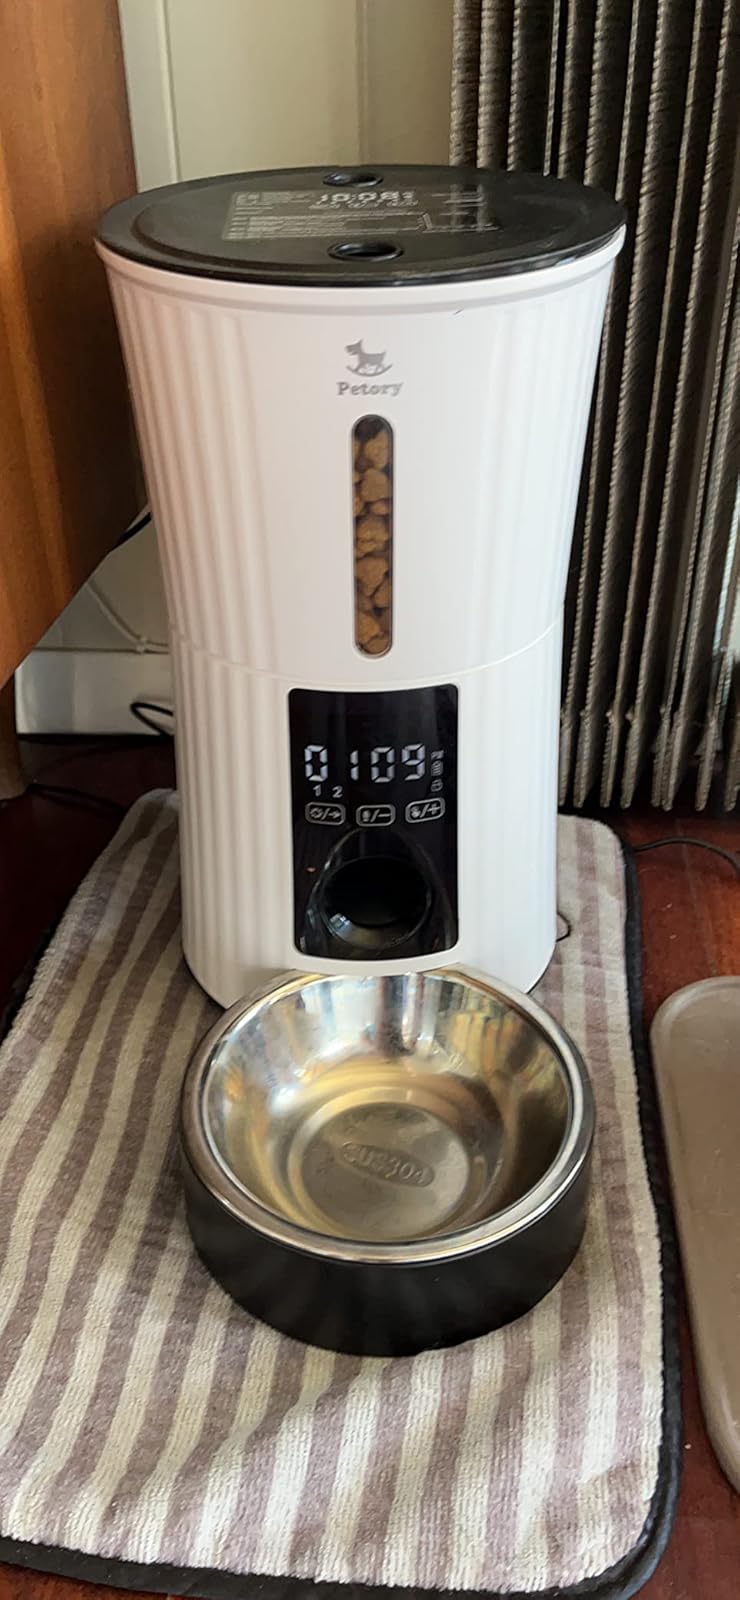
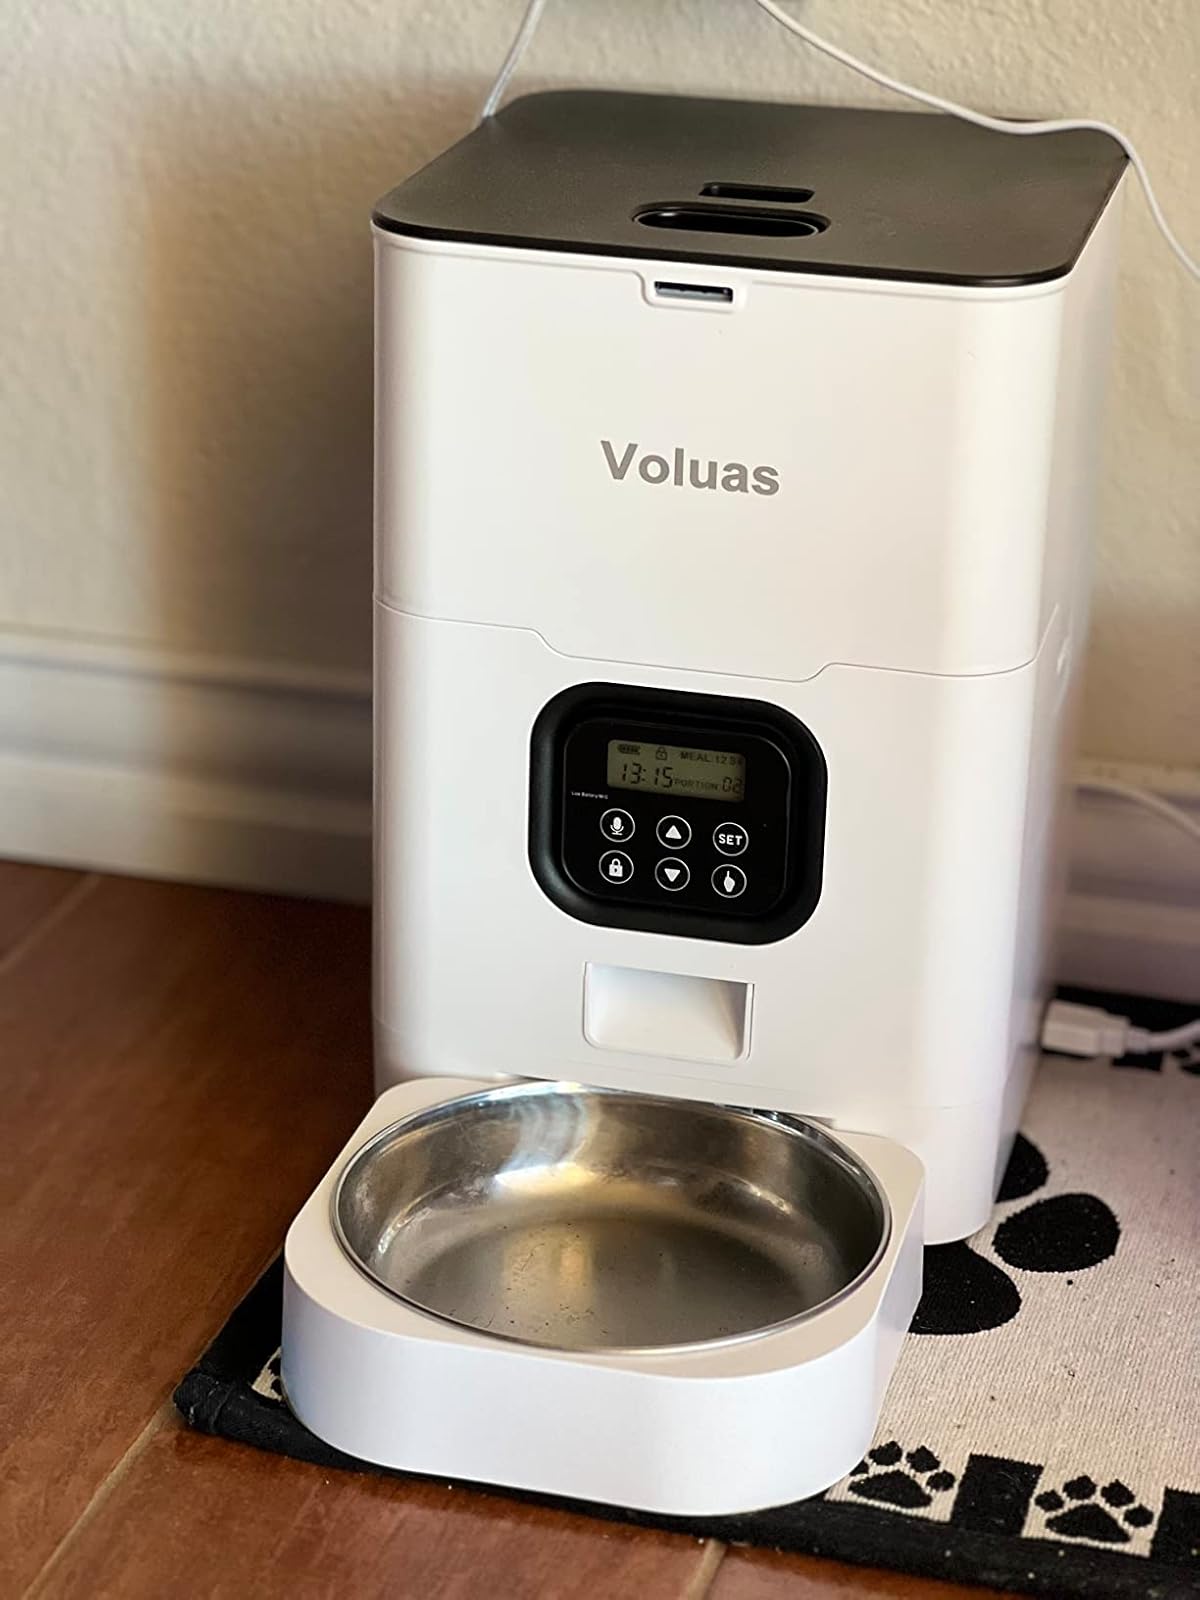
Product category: items_feeder
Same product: no